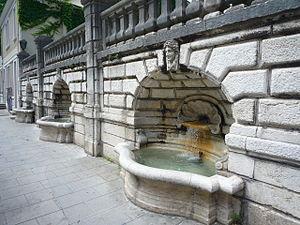
Fontaine aux caveaux (1887) remplace celle de Jean Alluys faite en 1676. Mur du jardin de ville de Grenoble.
Cet article recense les œuvres d'art dans l'espace public de Grenoble, en France.
L'Hôtel de Lesdiguières est un édifice historique construit à partir de 1602, situé rue Hector Berlioz, devant le jardin de ville de Grenoble.